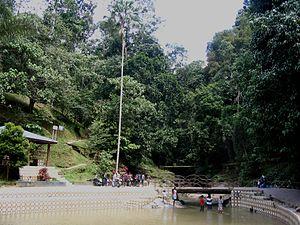
Templer Park:Malaisie, dans le Selangor, à 21 km au nord de Kuala Lumpur, en direction de Rahang.
Templer Park ou Templer's Park est un parc forestier situé en Malaisie, dans le Selangor, à 21 km au nord de Kuala Lumpur, en direction de Rawang.